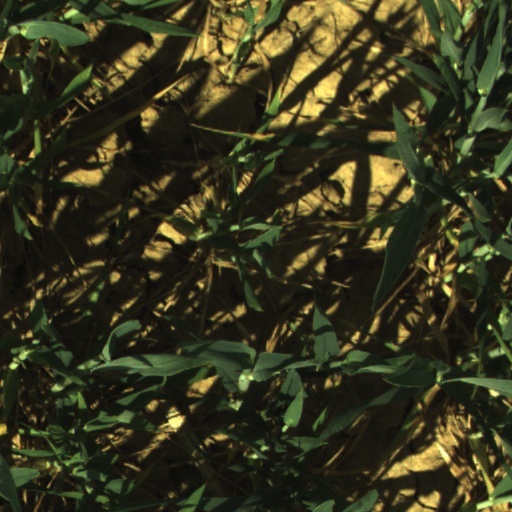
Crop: wheat